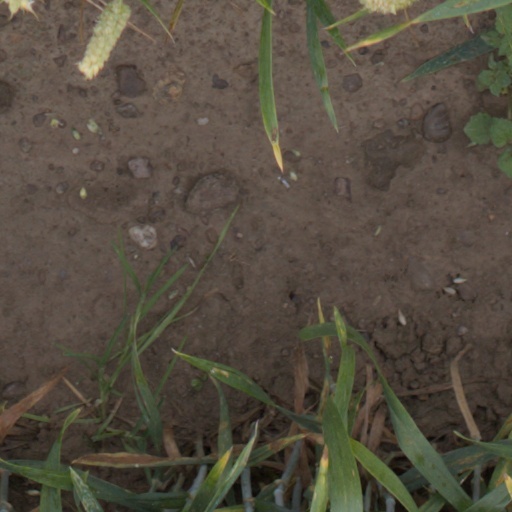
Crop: wheat